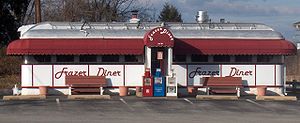
Diner
En diner i Pennsylvania
En diner er en type restaurant, der er udbredt i Nordamerika; hovedsagelig i Midtvesten, i New York City, Pennsylvania, New Jersey, og i andre dele af det nordøstlige USA. Dinere findes dog over hele USA, Canada og flere steder i Vesteuropa. Dinere var oprindeligt kendetegnet ved at være indrettet i præfabrikerede bygninger, og i Nordamerika opfattes det forsat som definitionen på en Diner. Begrebet har i dag en noget bredere betydning, idet det henviser til restauranter, der serverer mad, som den der serveres i de oprindelige dinere i præfabrikerede bygninger.